Glazebrook House, South Brent

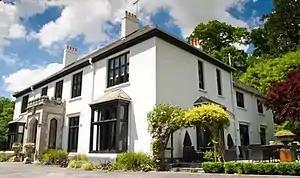
Glazebrook House

Glazebrook House is a building of historical significance in South Brent, Devon. Part of the house was built in about 1650 and was successively added to until it became the present structure. It was the residence of several notable people until 1972 when it was converted to a hotel. Today it is still a hotel which provides accommodation and restaurant facilities and caters for special events.